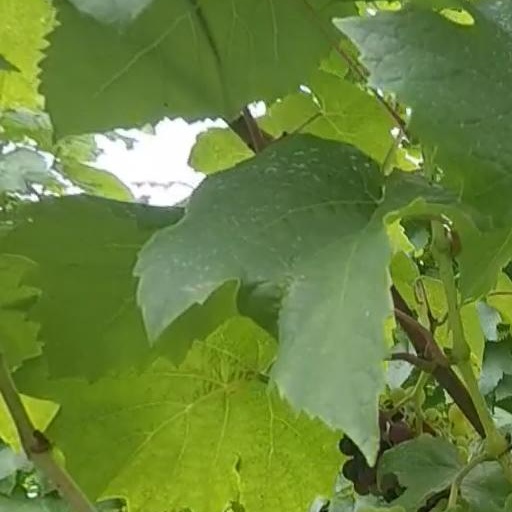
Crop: grape